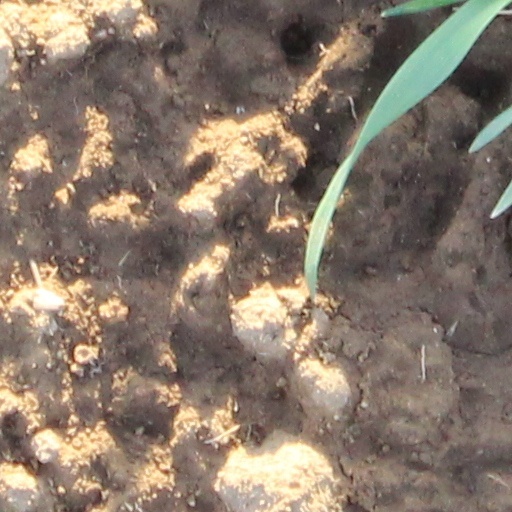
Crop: wheat